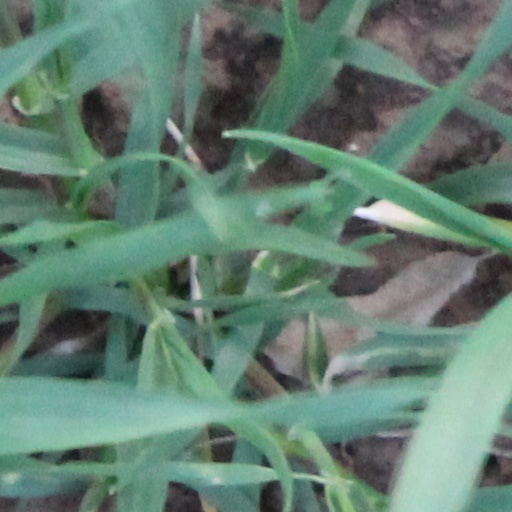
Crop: wheat